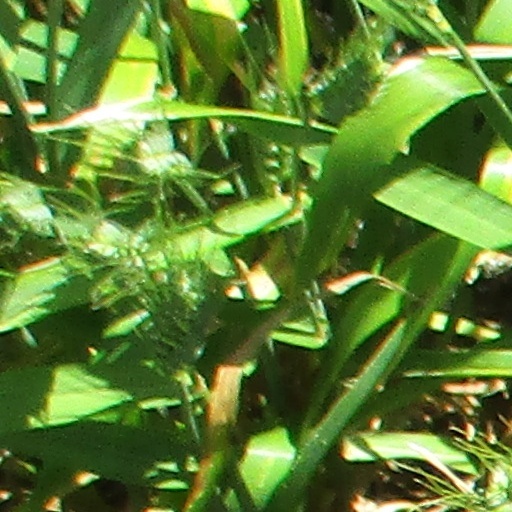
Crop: wheat